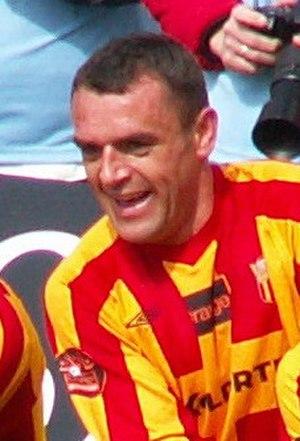
Grzegorz Piechna, né le 18 septembre 1976 à Opoczno, est un footballeur polonais, qui joue au poste d'attaquant.
Le Korona Kielce, est un club de football polonais de la ville de Kielce, jouant actuellement l'édition 2013-2014 du championnat de Pologne de première division. Korona signifie « couronne », c'est le symbole du club et de la ville ; Kielce est le nom de la ville où est installé le club. Entre 2002 et 2008, le club a appartenu à la holding polonaise Kolporter Holding et où le club a connu ses plus grands succès. En 2005, l'équipe accède à la première division du championnat de Pologne. Lors de la saison 2006-2007, le club joue la finale de la coupe de Pologne. En raison de corruption présumée après la saison 2007-2008, le Korona Kielce est relégué en I liga, mais il retrouve la Ekstraklasa la saison suivante.